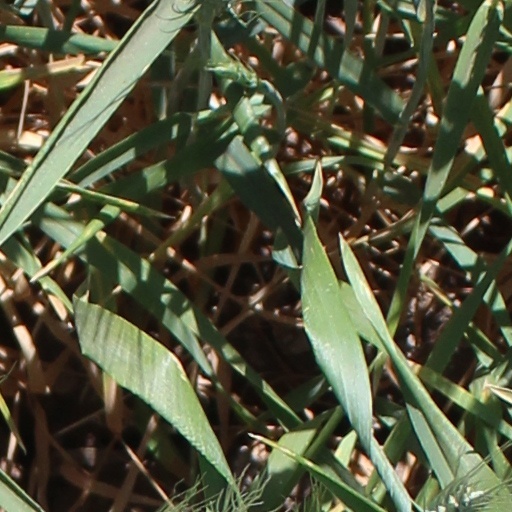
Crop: wheat